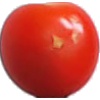
Label: Tomato Cherry Red 1